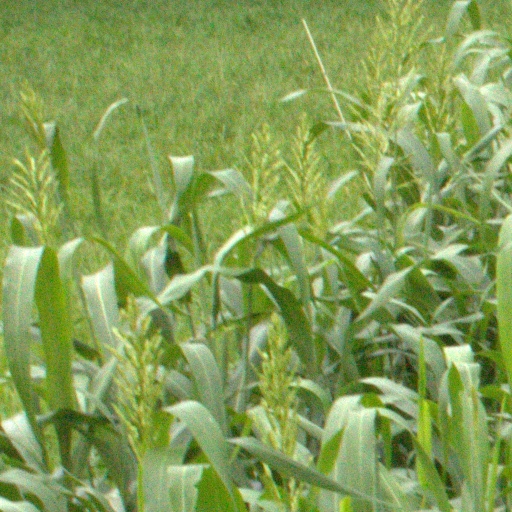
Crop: sorghum